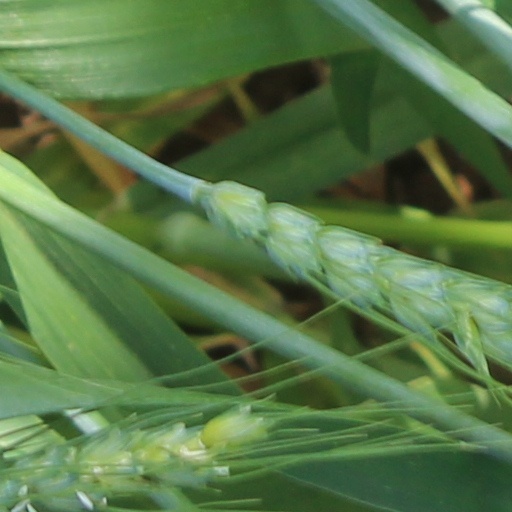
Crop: wheat